History of measurement systems in India

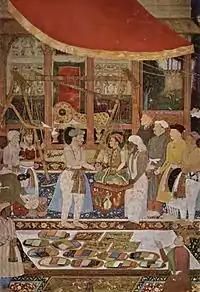
Emperor Jahangir (reign 1605–1627) weighing his son Shah Jahan on a weighing scale, 1615, Mughal dynasty.

The Mughal empire (1526–1857) undertook central agrarian reforms, under which statistical data was compiled by the local "quanungo" officials on instructions from then revenue minister Todar Mal. As a part of these reforms, Akbar the Great (1556–1605) enforced practical standardisation in the empire's weight and measure system. The Mughal measurement system measured land in terms of "gaz" and "bigha". The measure of agricultural output was the "man". Todar Mal's reforms were resisted by large land holders in India, following which the land of these "zamindars" was placed under the control of the Mughal treasury. Mughal surveying parties used standardised bamboo rods with iron joints to clearly record land according to the standard imperial land measures. These records were later used to collect land revenue corresponding to the land holdings.